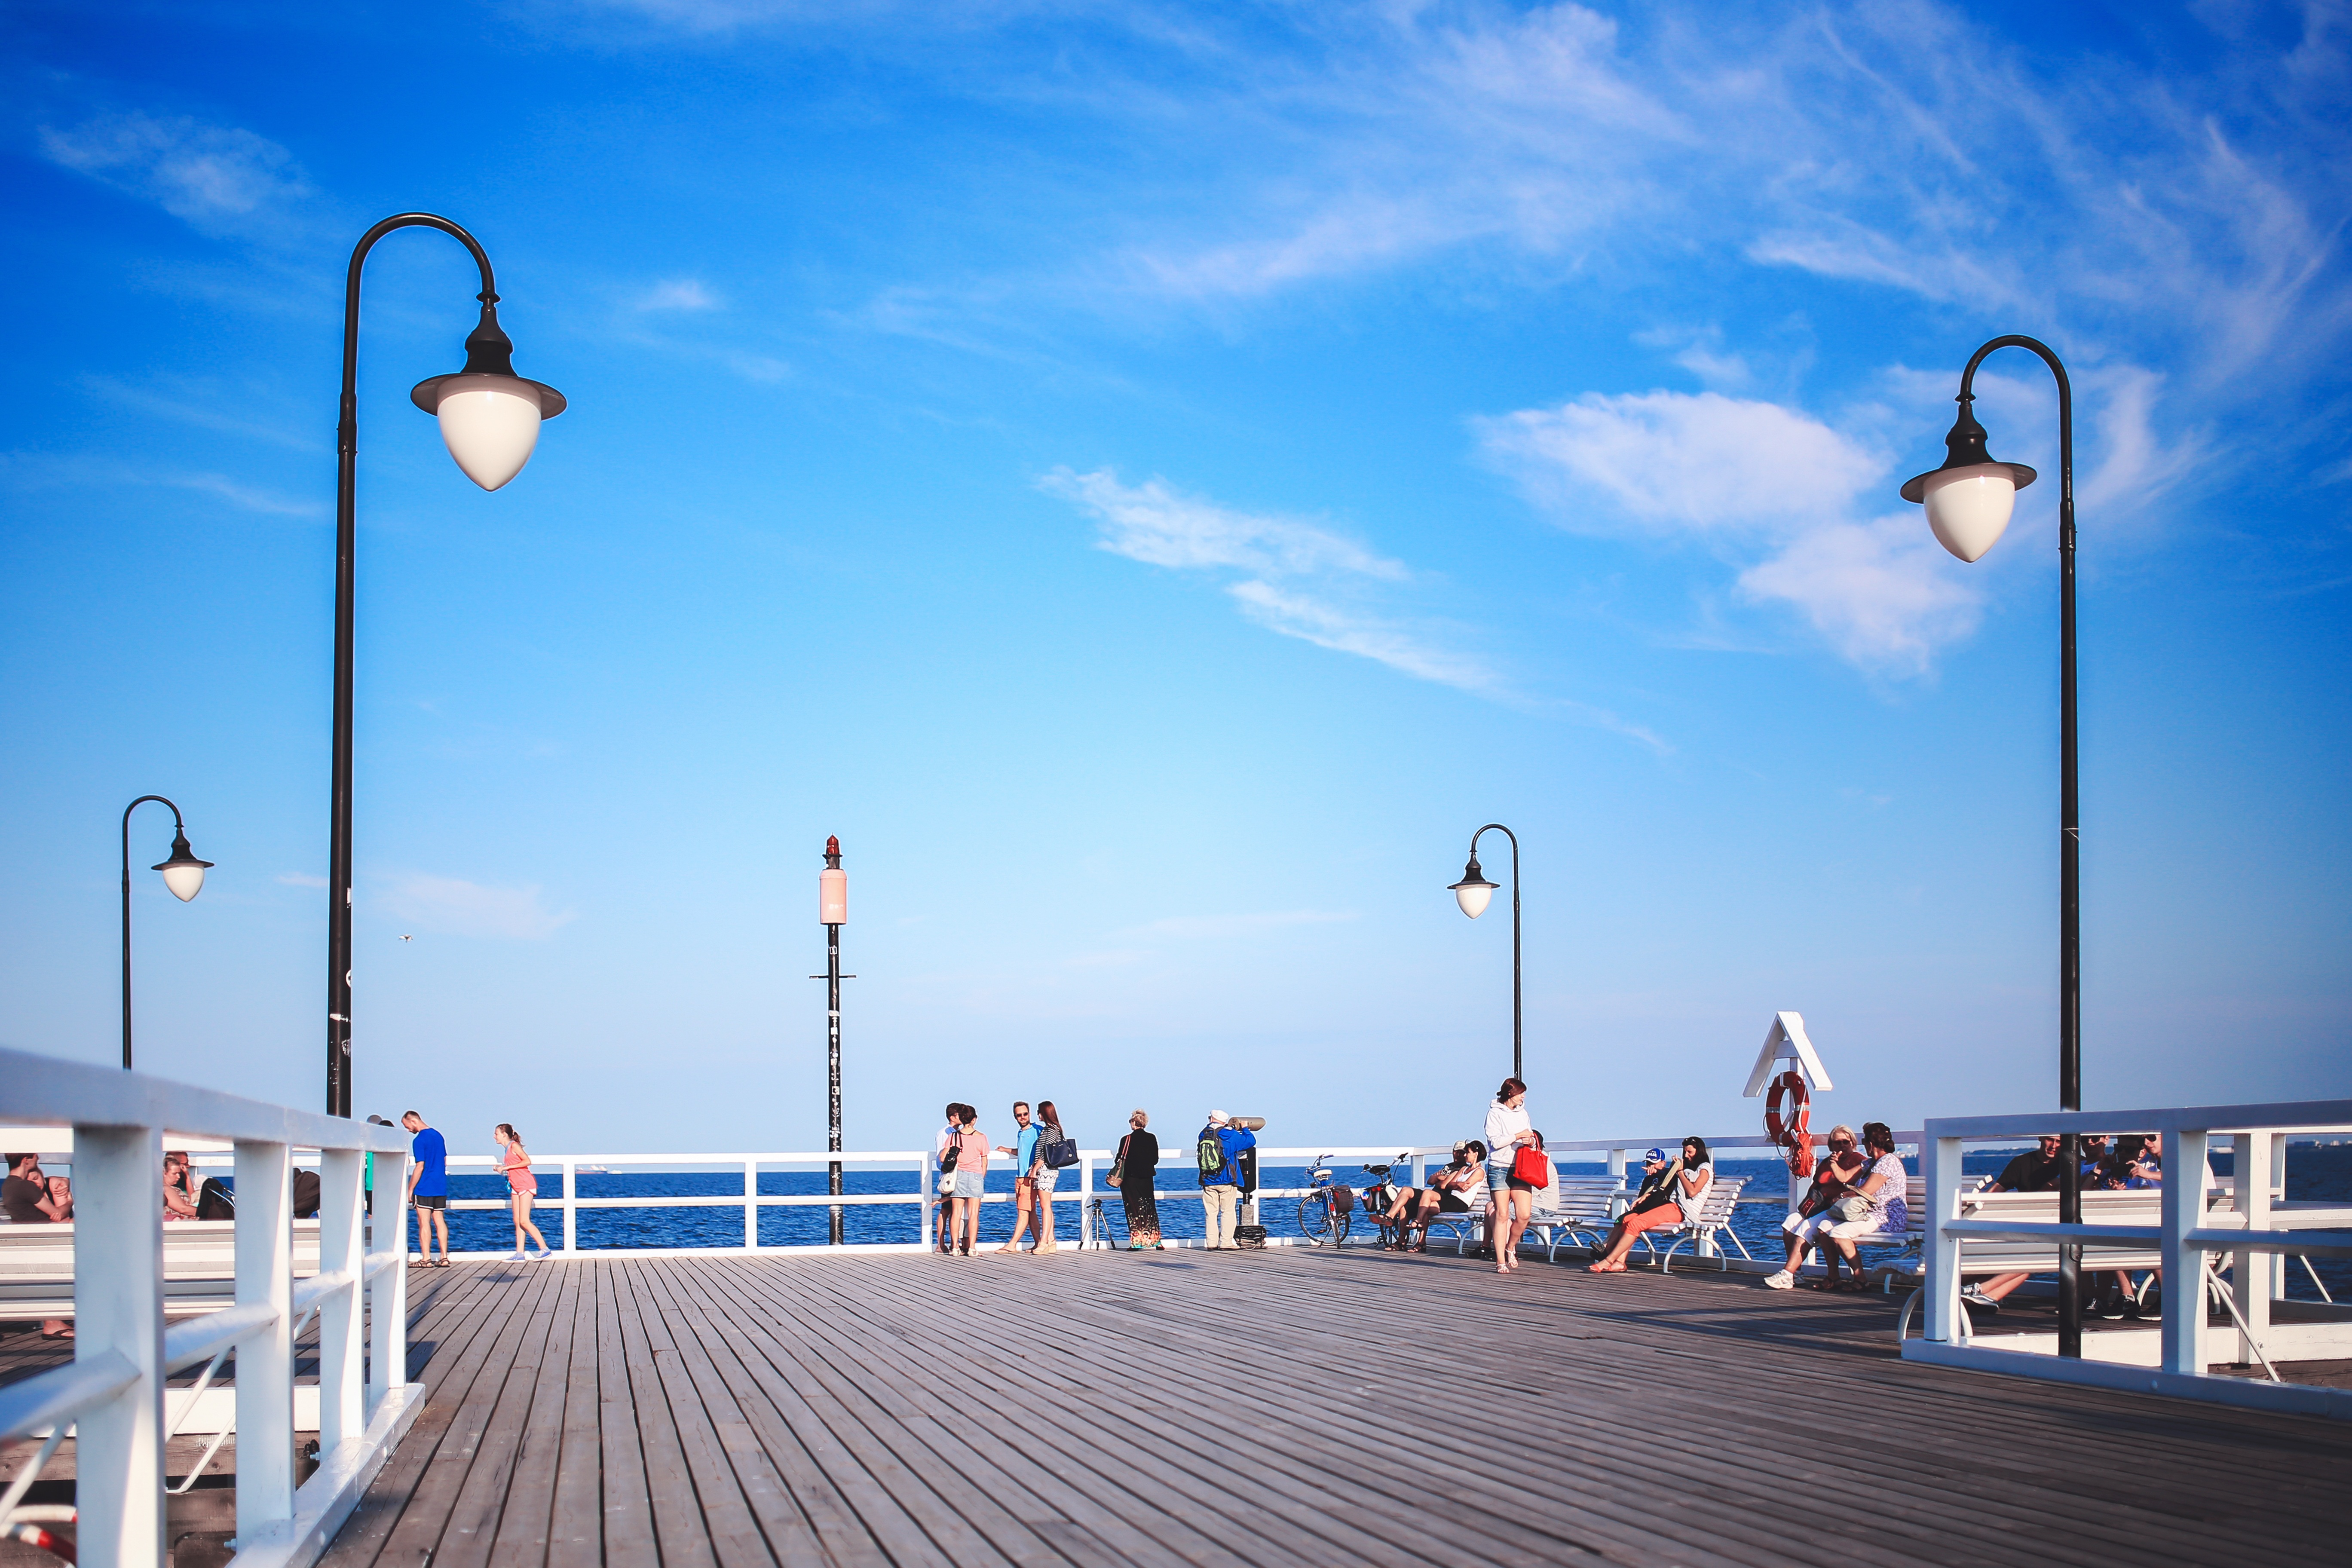
beach, sea, coast, ocean, dock, people, sky, boardwalk, wind, pier, walkway, summer, love, romantic, blue, street light, lighting, clouds, streetlights, molo